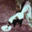
Label: skunk